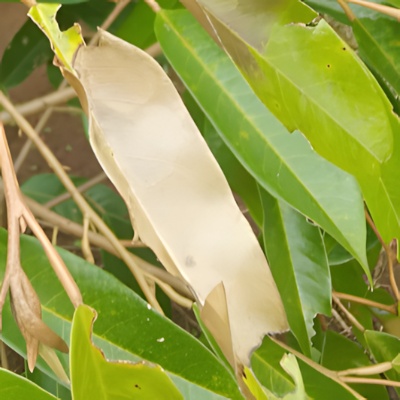
Label: Leaf_Rhizoctonia